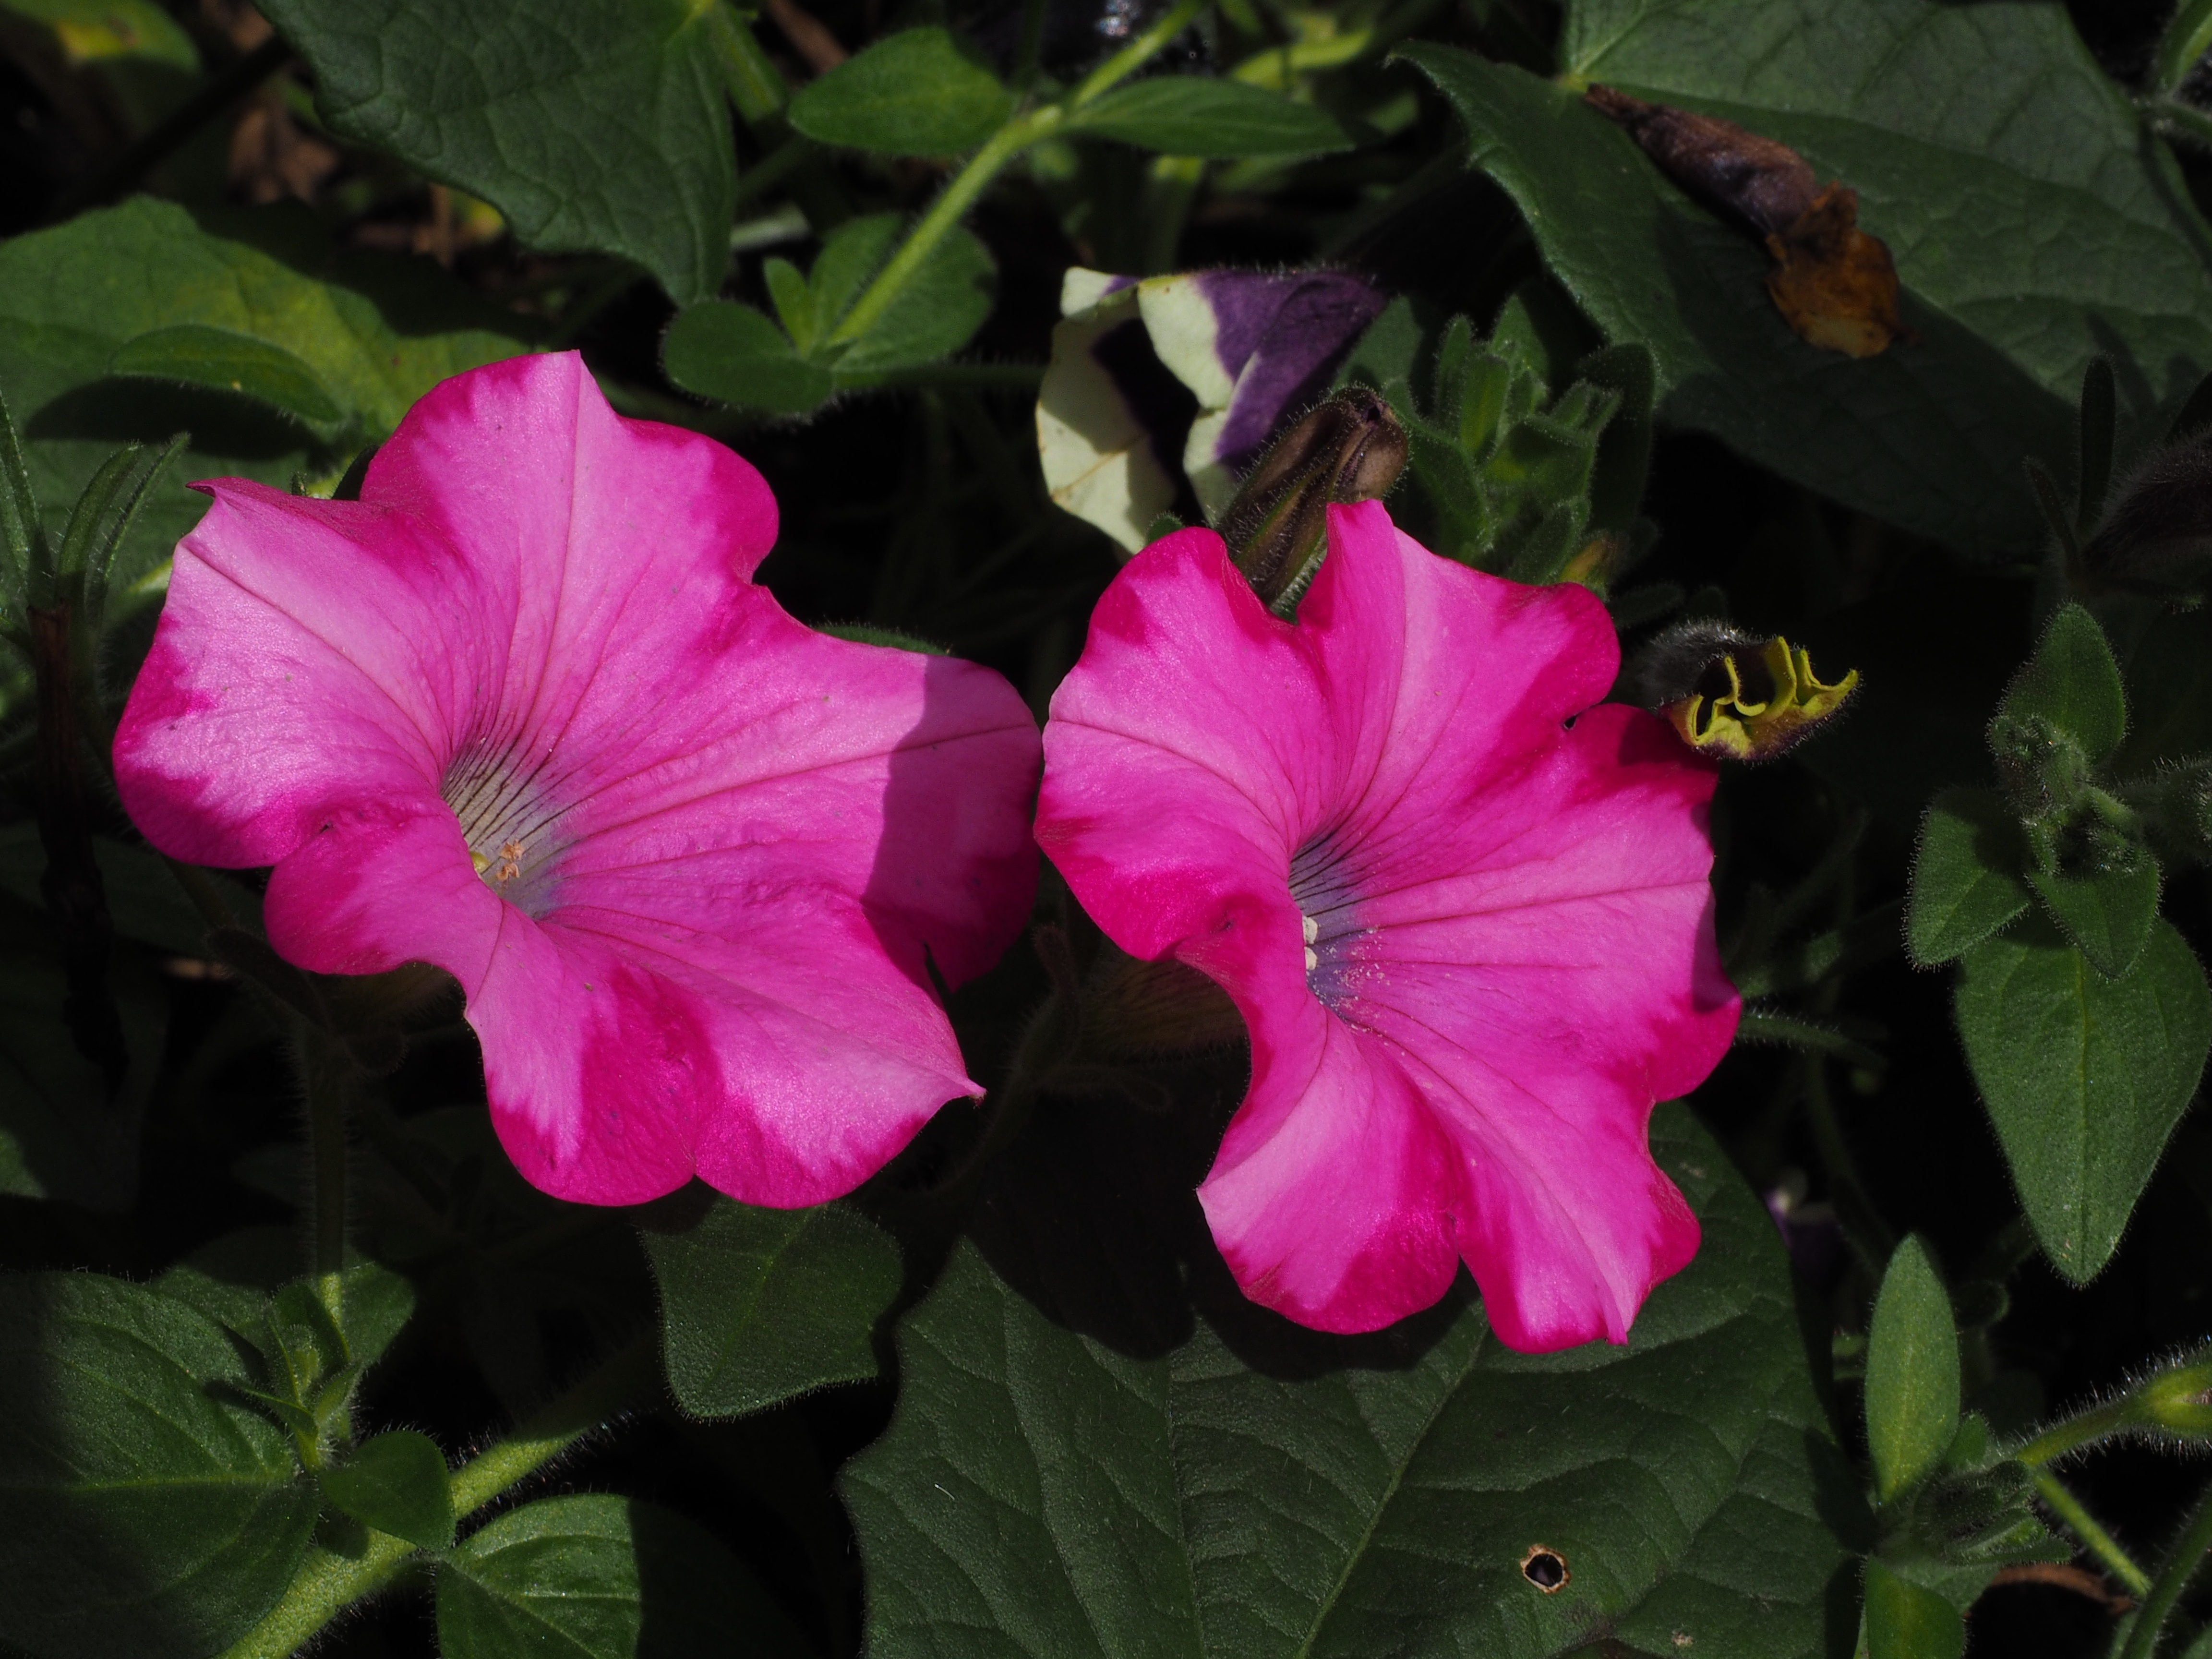
blossom, plant, flower, petal, bloom, botany, pink, flora, flowers, hybrid, shrub, petunia, hibiscus, solanaceae, ornamental plant, flowering plant, balcony plant, garden petunia, hanging petunia, container plant, nachtschattengew chs, chinese hibiscus, annual plant, land plant, four o clocks, four o clock flower